The Miz

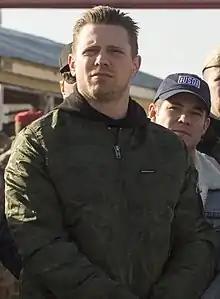
The Miz in 2017

Michael Gregory Mizanin (born October 8, 1980) is an American professional wrestler, actor, and television personality. He is signed to WWE, where he performs on the SmackDown brand under the ring name the Miz.